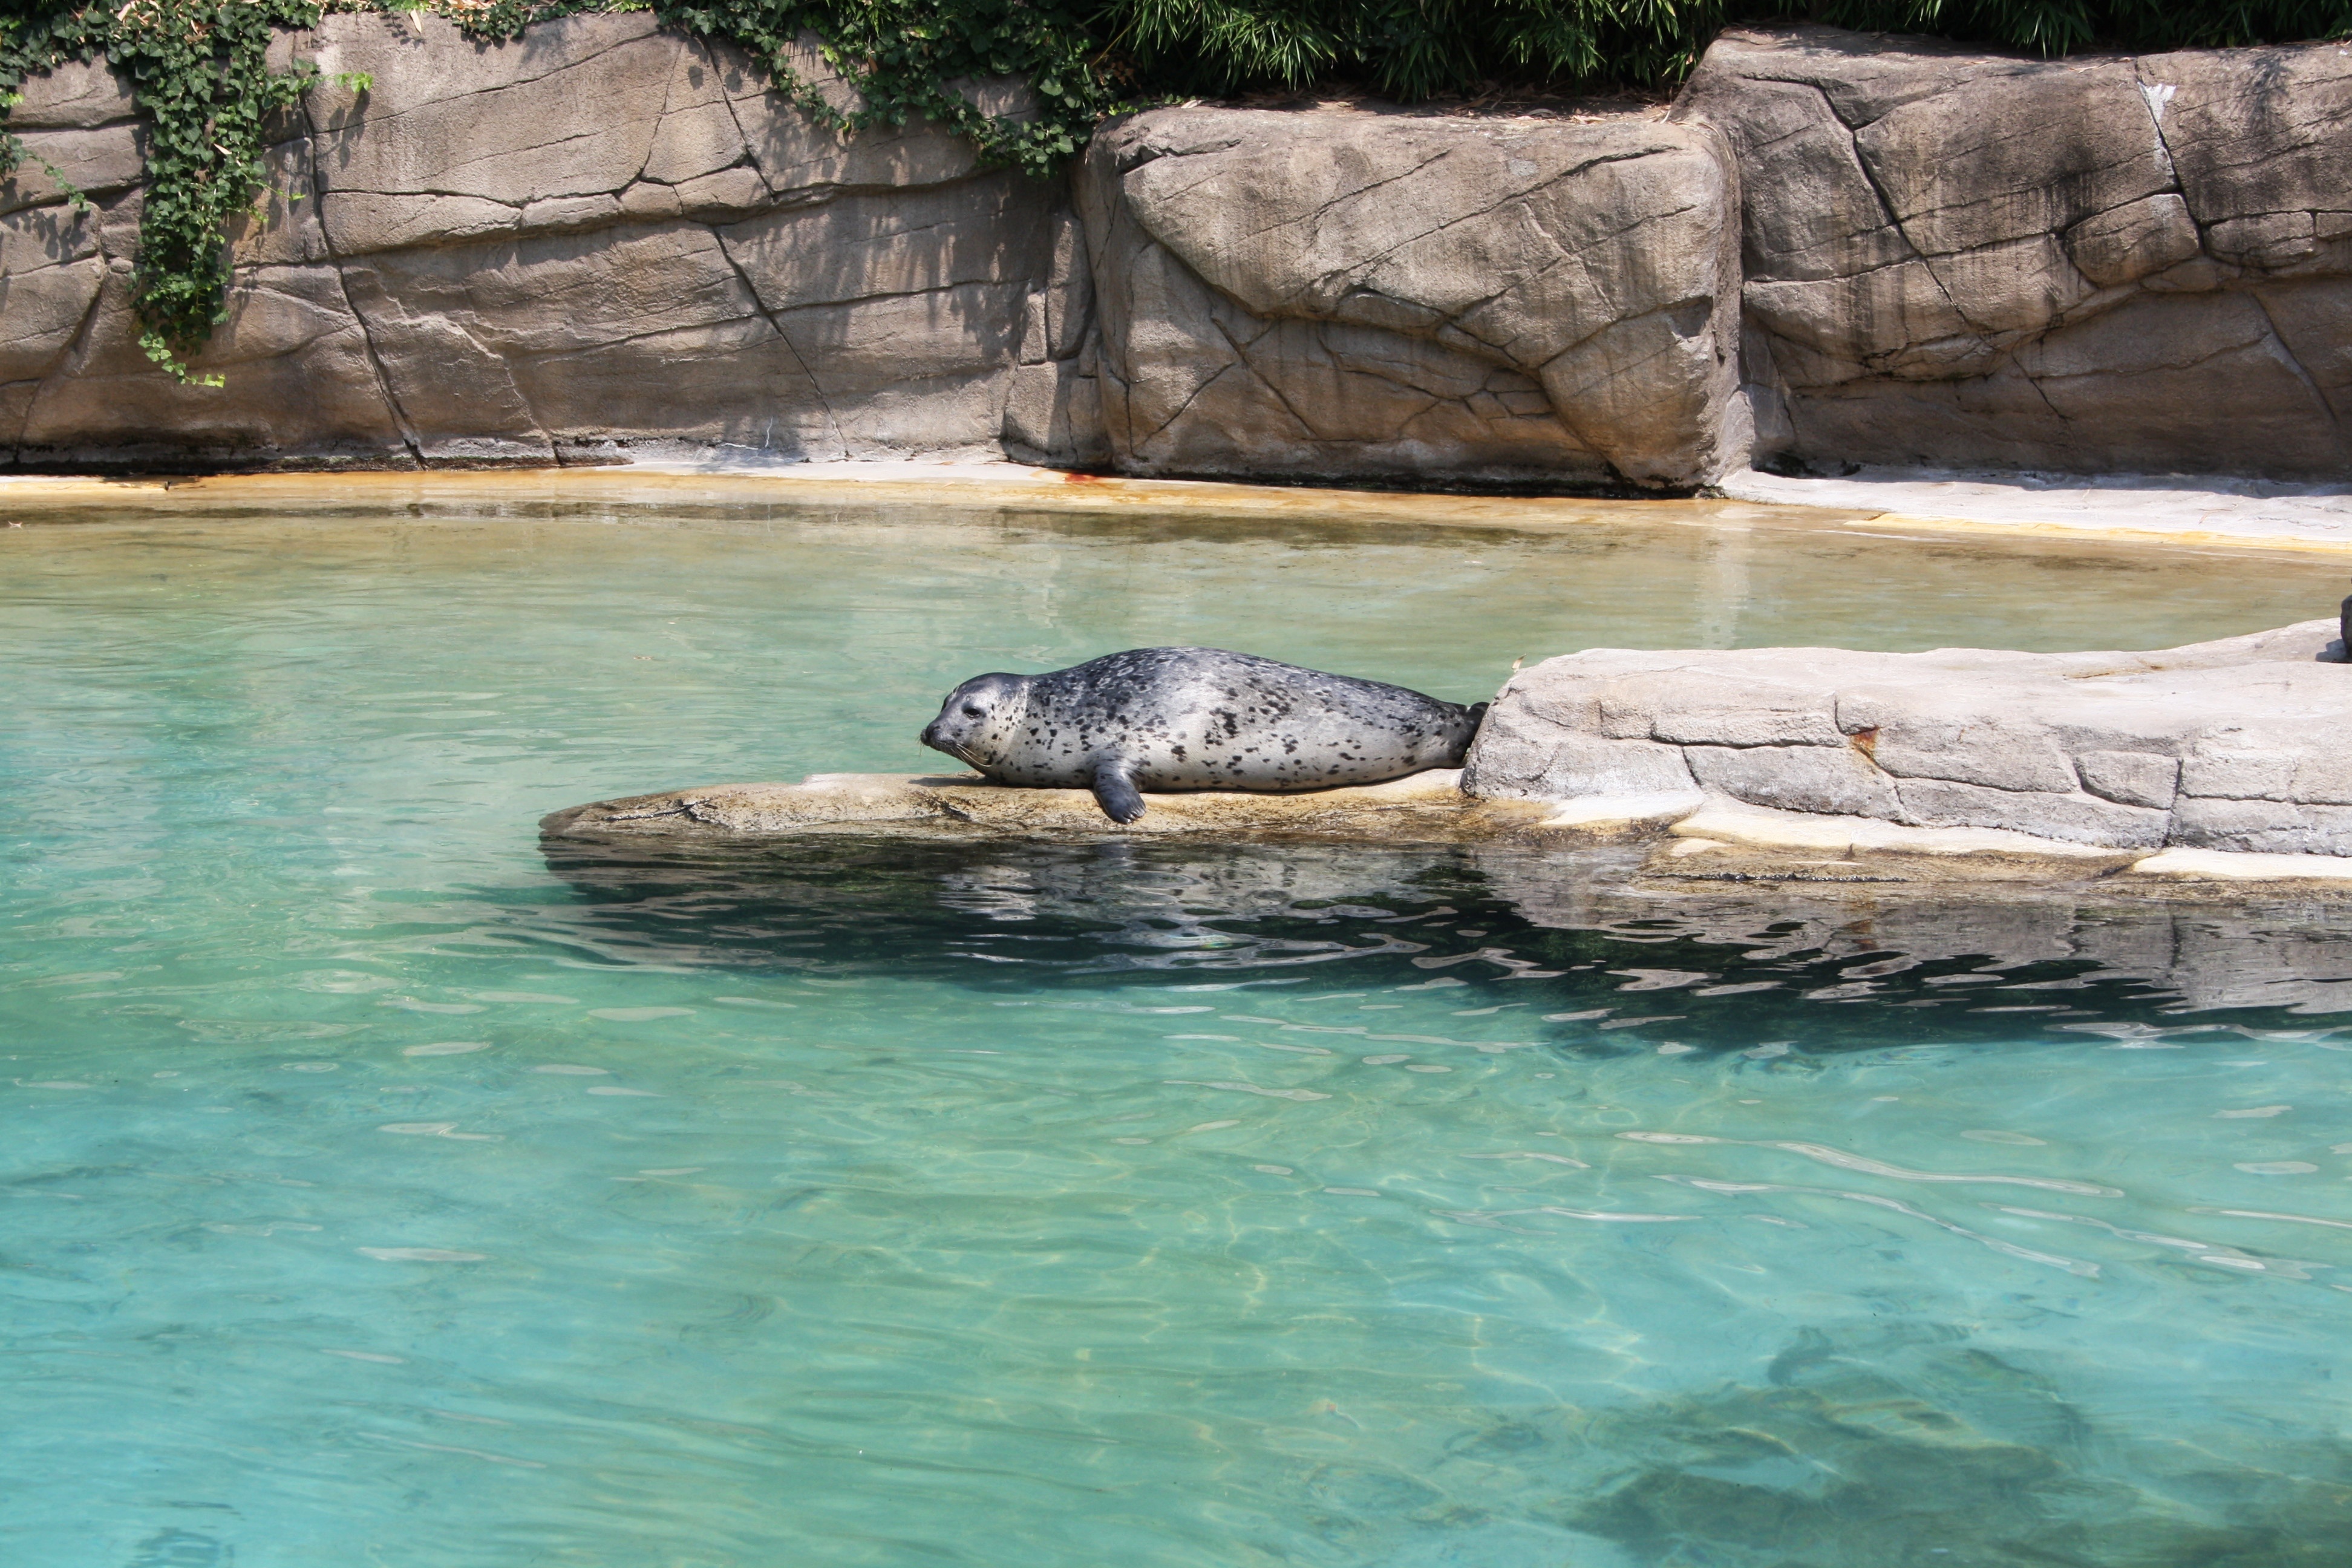
water, nature, animal, zoo, park, reptile, fauna, animals, animal world, natural park, zoological gardens, phocas